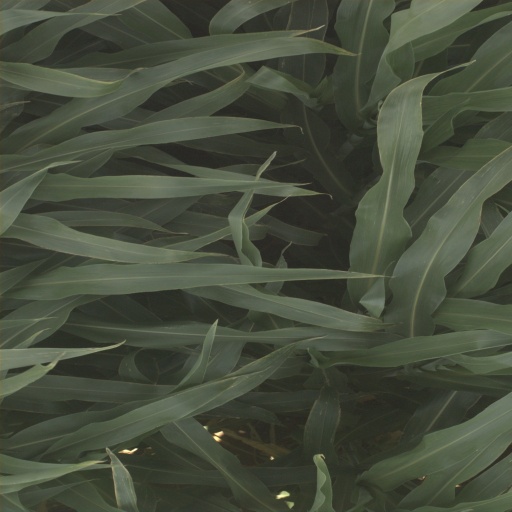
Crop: sorghum